List of tallest buildings in Suzhou

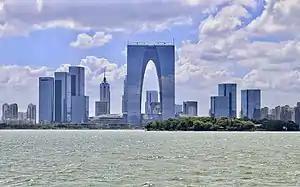
Suzhou's skyline on Jinji Lake

This list of tallest buildings in Suzhou ranks skyscrapers in the Chinese city of Suzhou, Jiangsu by height. Suzhou is the second-largest urban area in Jiangsu after Nanjing, with an urban population of 6.7 million, and a major economic and cultural center. As part of the Yangtze Delta it is a major economic center and focal point of trade and commerce.